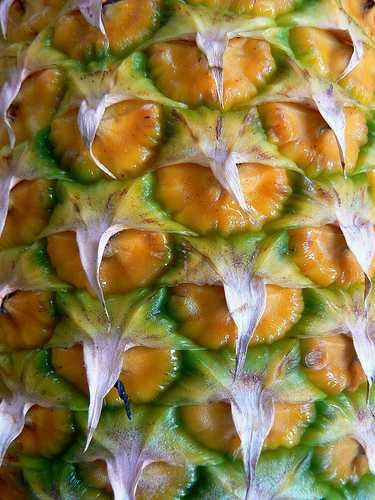
Label: Pineapple